Type 3 connector

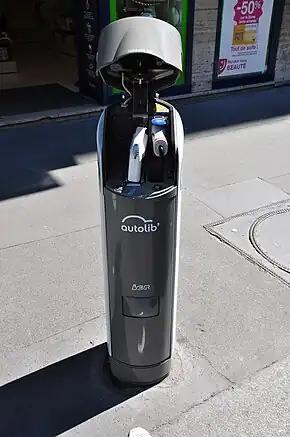
Charging station for Autolib' with the normally locked cover shown open. On the right, the EVSE "socket outlet" is mated to a cable "plug" using a Type 3C interface; a Type 1 "connector" on the other end of the cable is provided to mate with a matching "vehicle inlet" on the Bollore Bluecar.

With the adoption of "de facto" regional standards for AC "vehicle inlet" connectors (Type 1 in North America and Japan, Type 2 in Europe and the rest of the world), the Type 3C connector has been obsoleted and is not commonly encountered. Some home and public AC charging stations are "untethered", meaning they do not have permanently attached cables, so the EV owner is responsible for supplying the connecting cable. In most cases those untethered stations use a female Type 2 "socket outlet". A law in France requires mechanical protection for the infrastructure interface, so there are still some (generally older) untethered charging stations in that country which are equipped with Type 3C "socket outlet"s.